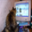
Label: cat